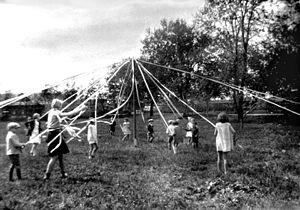
«Danse de mai» célébrée dans le contexte du Victoria Day (fête de la reine). Des enfants dansent autour du poteau sur lequel sont fixés les rubans."